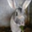
Label: rabbit